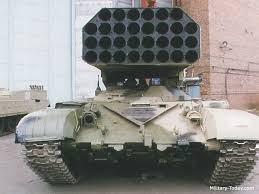
Label: TOS-1